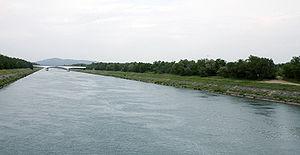
Le Canal de Donzère-Mondragon (à Mondragon) Vaucluse
Lamotte-du-Rhône est une commune française située dans le département de Vaucluse, en région Provence-Alpes-Côte d'Azur.
Le canal de Donzère-Mondragon est un canal de dérivation du Rhône, situé dans le sud de la France. D'une longueur de 24 km, il se trouve entre les communes de Donzère dans la Drôme et de Mondragon en Vaucluse.
Mondragon est une commune française située dans le département de Vaucluse, en région Provence-Alpes-Côte d'Azur.
La Réserve de chasse et de faune sauvage de Donzère-Mondragon est une aire protégée située dans la vallée du Rhône, elle comprend le canal de Donzère-Mondragon, sur une vingtaine de km de long, ainsi que ces berges sur lesquelles des remblais ont été déposés sous la forme d'une digue, puis plantés de robiniers faux acacia.